Cristóbal Mendoza

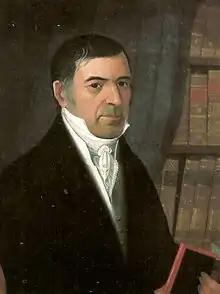
Portrait by Juan Lovera

José Cristóbal Hurtado de Mendoza y Montilla (23 June 1772 – 8 February 1829), commonly known as Cristóbal Mendoza, was a Venezuelan lawyer, politician, writer, and academic. Cristobal is best known for serving as the first official President of Venezuela from 1811 to 1812. After earning a master's degree in philosophy in Caracas and his doctor utriusque juris (Doctor of Canon and Civil Law) in the Dominican Republic, early in his professional career he served in various law firms in Trujillo, Mérida, and Caracas. He moved to Barinas in 1796 to practice law, and in 1807 was elected Mayor of Barinas. In 1810, Mendoza joined the insurgent movement started by wealthy Caracan citizens against the Spanish crown, and in 1811 was elected to represent the province of Barinas in the newly founded Constituent Congress of Venezuela. Days later he was appointed the first president of the First Republic of Venezuela, a role he shared as part of a triumvirate. Until his term ended in March 1812, Mendoza began the war for independence against the parts of Venezuela that still supported the Spanish monarchy, authored the Venezuelan Declaration of Independence, and also took part in constructing the first Constitution of the Republic of Venezuela.